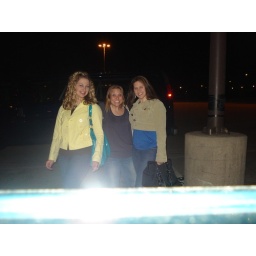
&amp;quot;Oh of course, I park under the only street lamp in the whole parking lot that isn't lit.&amp;quot;